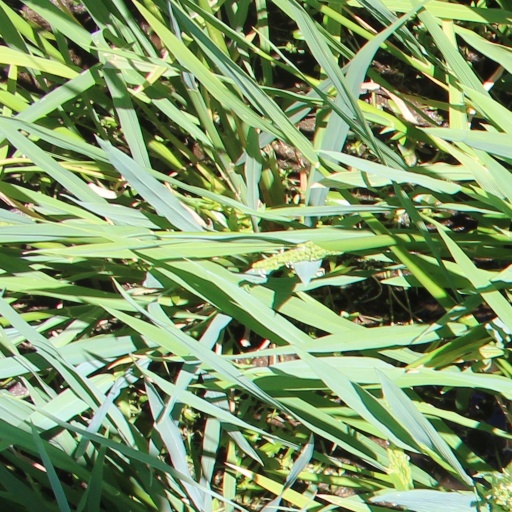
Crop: rice